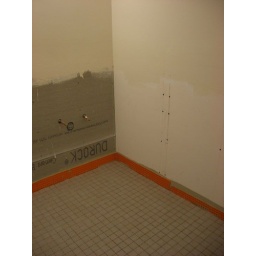
The floor tile is laid on the bathroom floors over the orange liner.